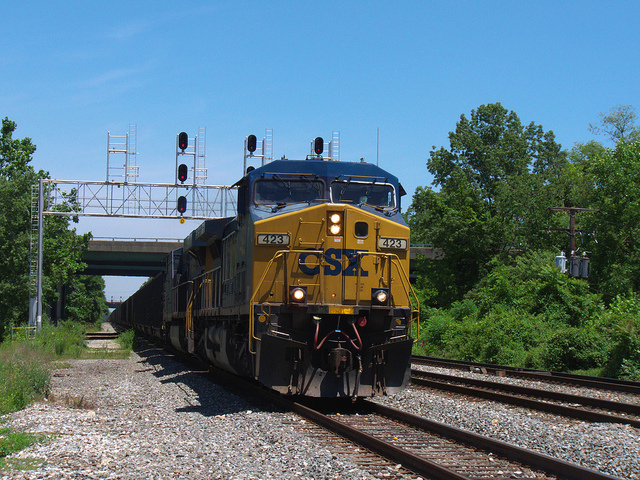
a train that is on the train tracks next to trees

A train engine carrying many carts down a track.

Large CSX train heading down the tracks on a clear day

A train rolling down the train tracks in the day.